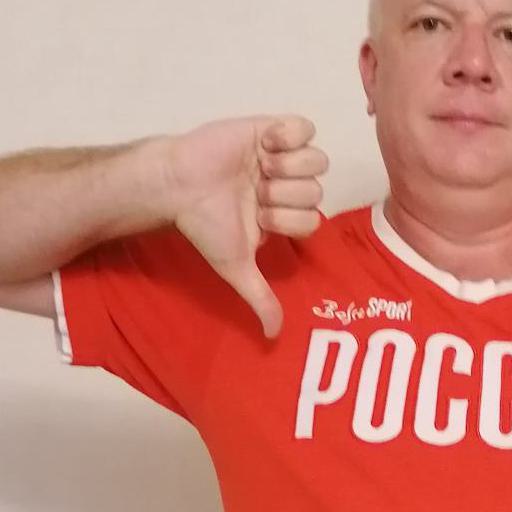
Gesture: dislike